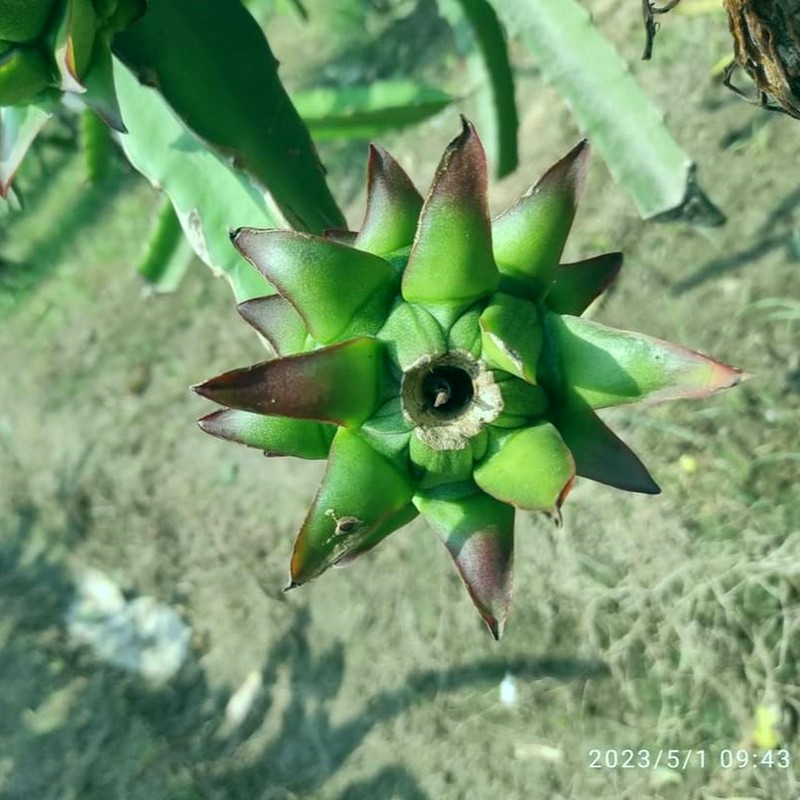
Label: Immature Dragon Fruit